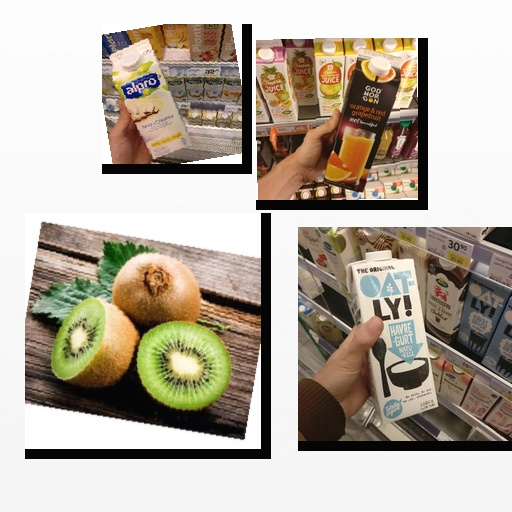
Food items: kiwi, orange_red_grapefruit_juice, vanilla_soy_yogurt, oatghurt